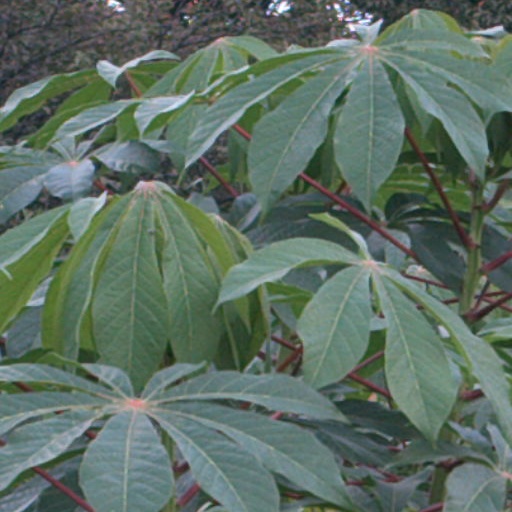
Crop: cassava